Purdys Chocolatier

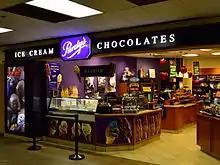
Purdys Chocolates store at Union Station (Toronto)

Purdys Chocolatier is a Canadian chocolatier, confectionery manufacturer, and retail operator. The company is based in Vancouver, British Columbia, on the west coast of Canada. From its 57,000 square-foot (5,295 m) factory, Purdys produces a variety of different chocolates and confectioneries that are distributed to all of its retail locations. These products include a variety of specialty chocolates; including truffles, hazelnut Hedgehogs, caramels, creams, moulded filled chocolates, caramels and clusters. Many individual outlets also prepare ice cream bars dipped and covered in toppings of ones choice in full view of customers.